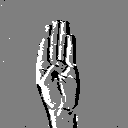
ASL letter: b